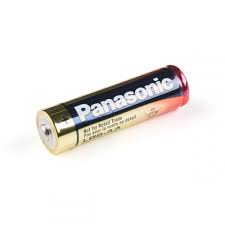
Waste category: battery